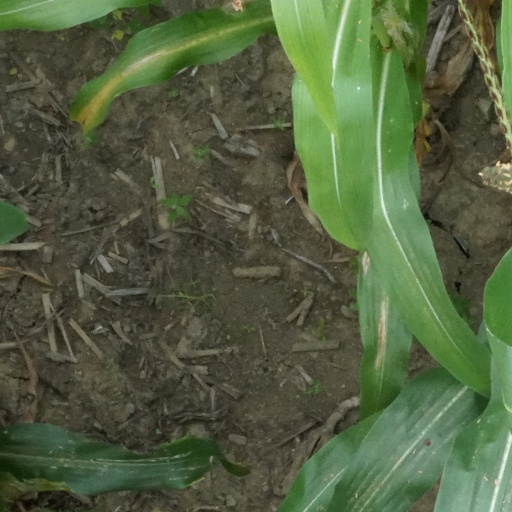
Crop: maize; corn